Containerization

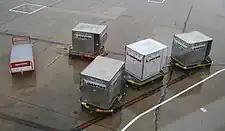
A number of LD-designation Unit Load Device containers

The first vessels purpose-built to carry containers had begun operation in 1926 for the regular connection of the luxury passenger train between London and Paris, the Golden Arrow/Fleche d'Or. Four containers were used for the conveyance of passengers' baggage. These containers were loaded in London or Paris and carried to the ports of Dover or Calais. In February 1931 the first container ship in the world was launched. It was called the Autocarrier, owned by the UK's Southern Railway. It had 21 slots for containers of Southern Railway.